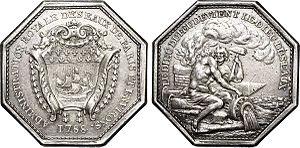
L'eau est une substance chimique constituée de molécules H₂O. Ce composé est très stable et néanmoins très réactif, et l'eau liquide est aussi un excellent solvant. Dans de nombreux contextes, le terme eau est employé au sens restreint d'eau à l'état liquide, ou pour désigner une solution aqueuse diluée.
Eau de Paris, anciennement appelée Société anonyme de gestion des eaux de Paris, est une régie autonome de la ville de Paris chargée de l'approvisionnement en eau de Paris depuis le 1ᵉʳ mai 2009 et de la distribution depuis le 1ᵉʳ janvier 2010.